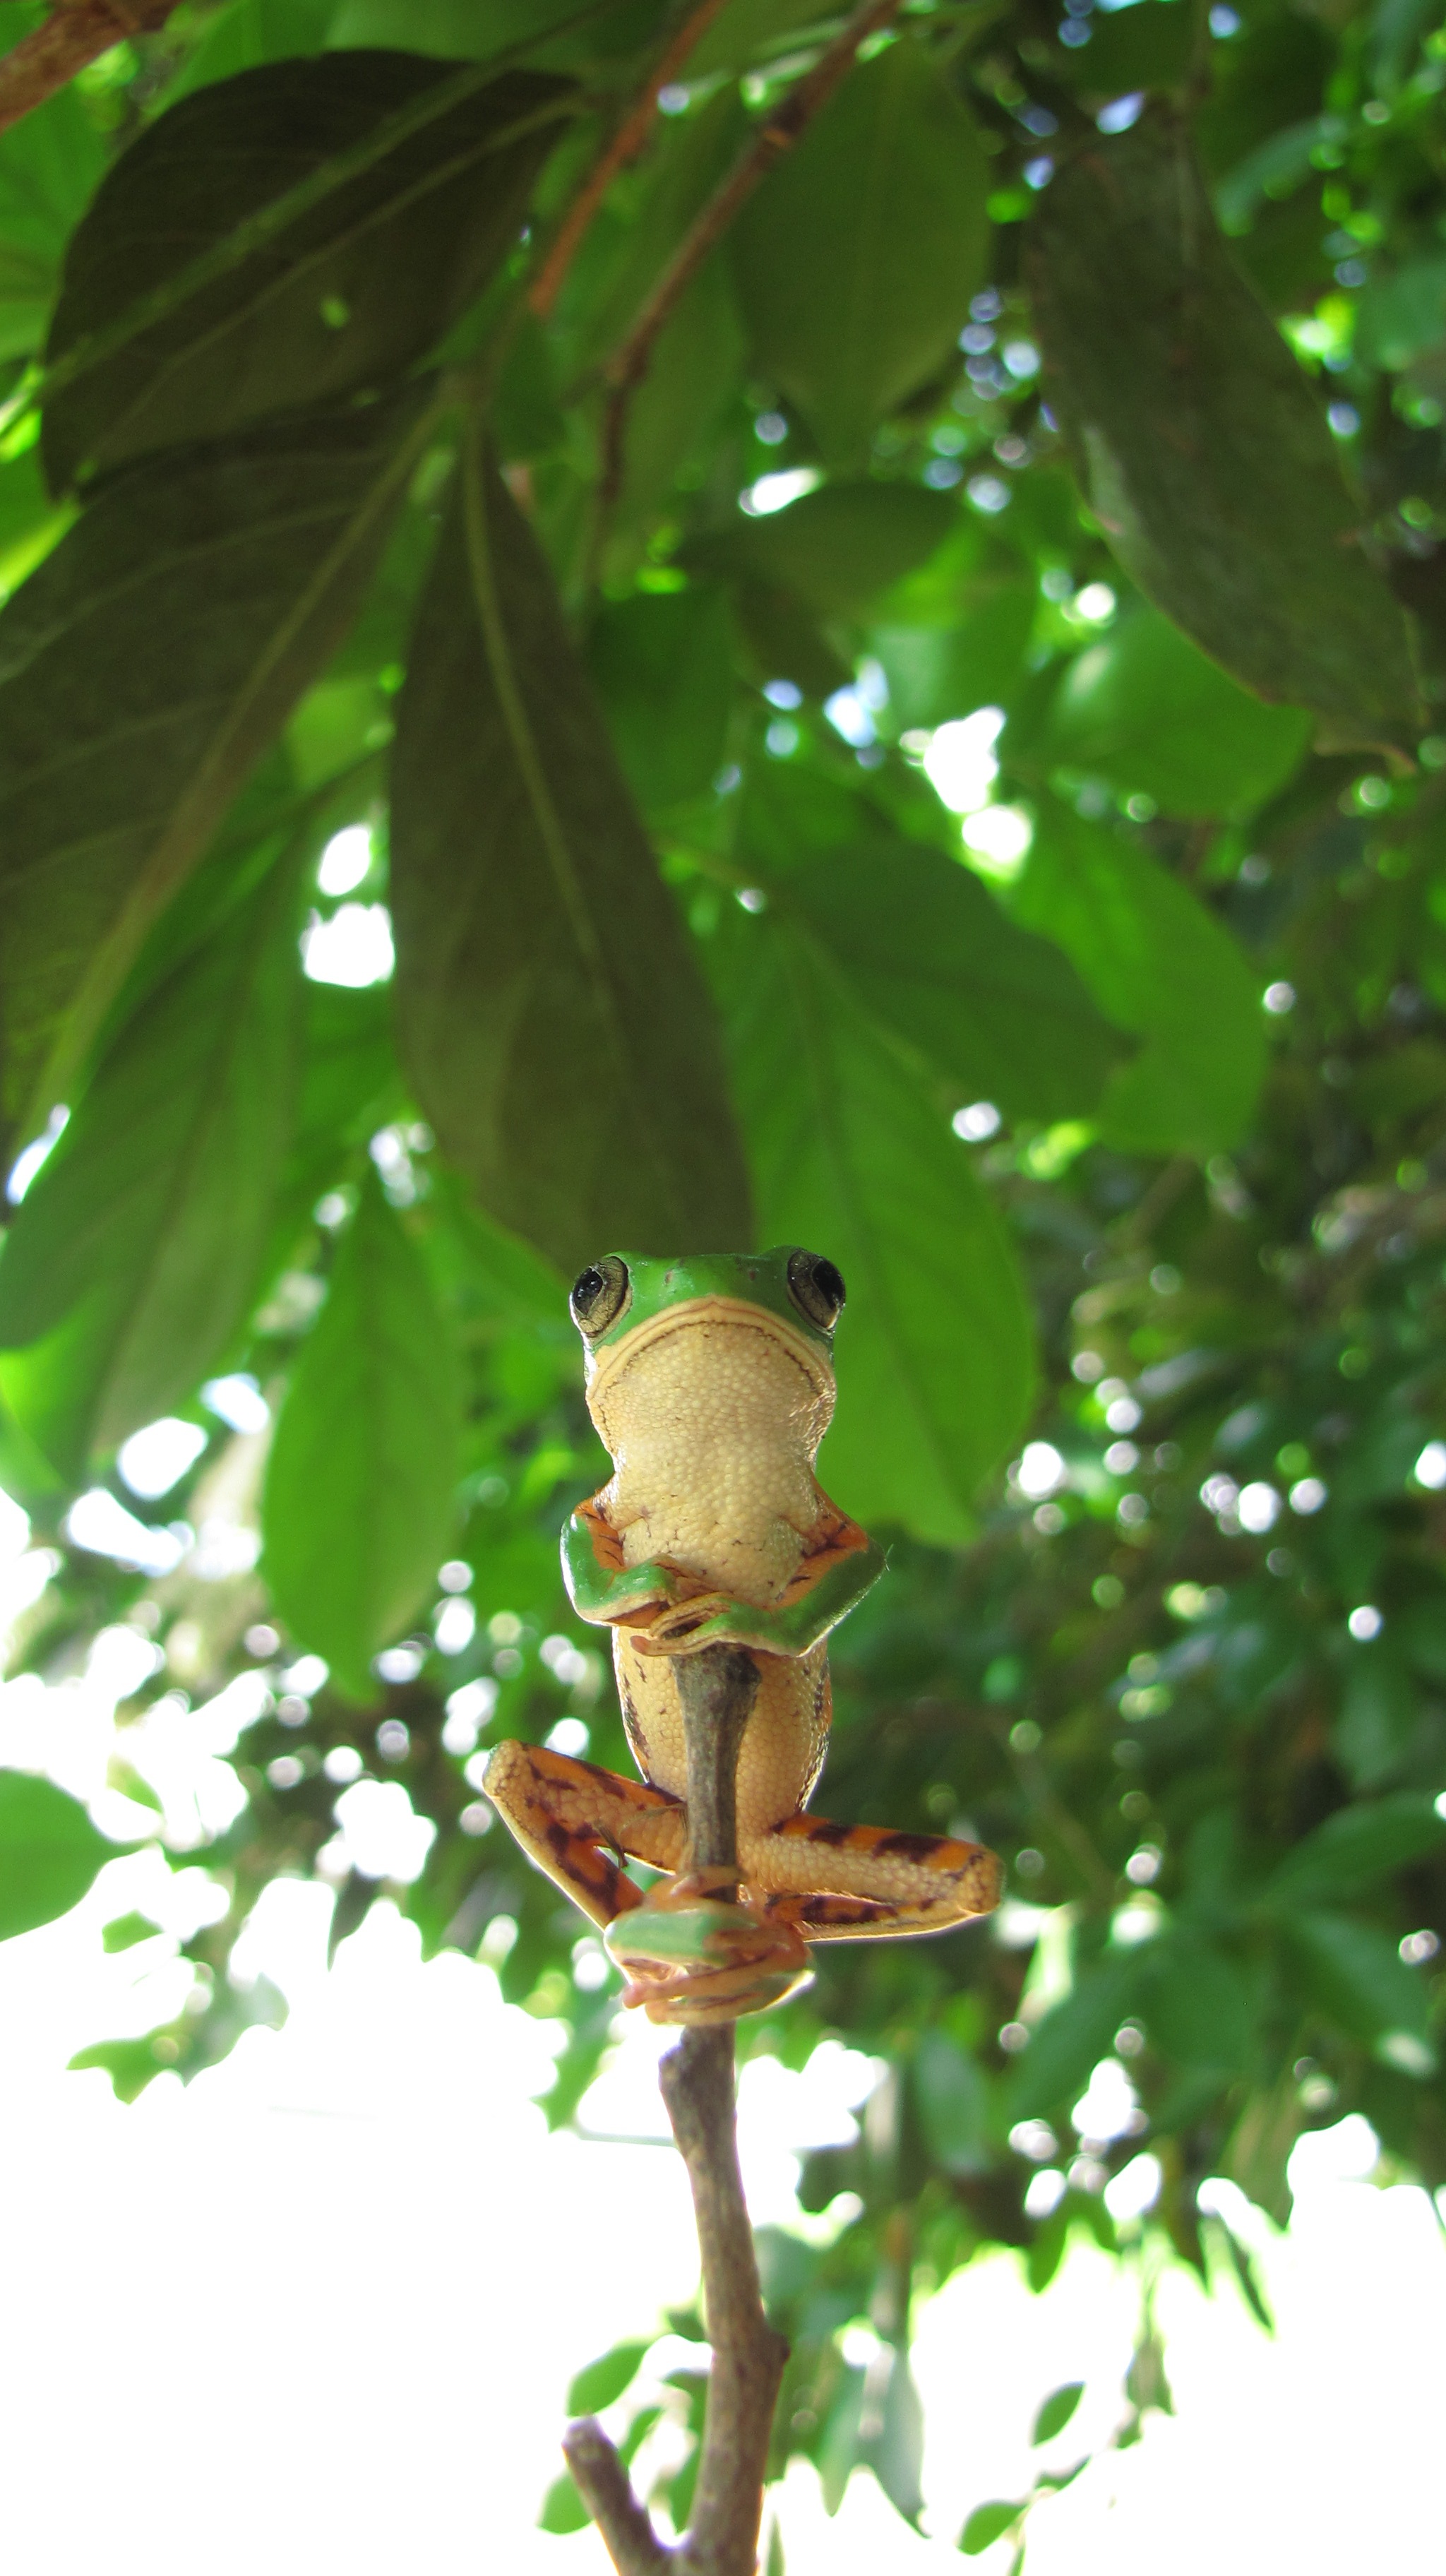
tree, branch, leaf, flower, jungle, produce, botany, frog, amphibian, fauna, wild animal, rainforest, phyllomedusa